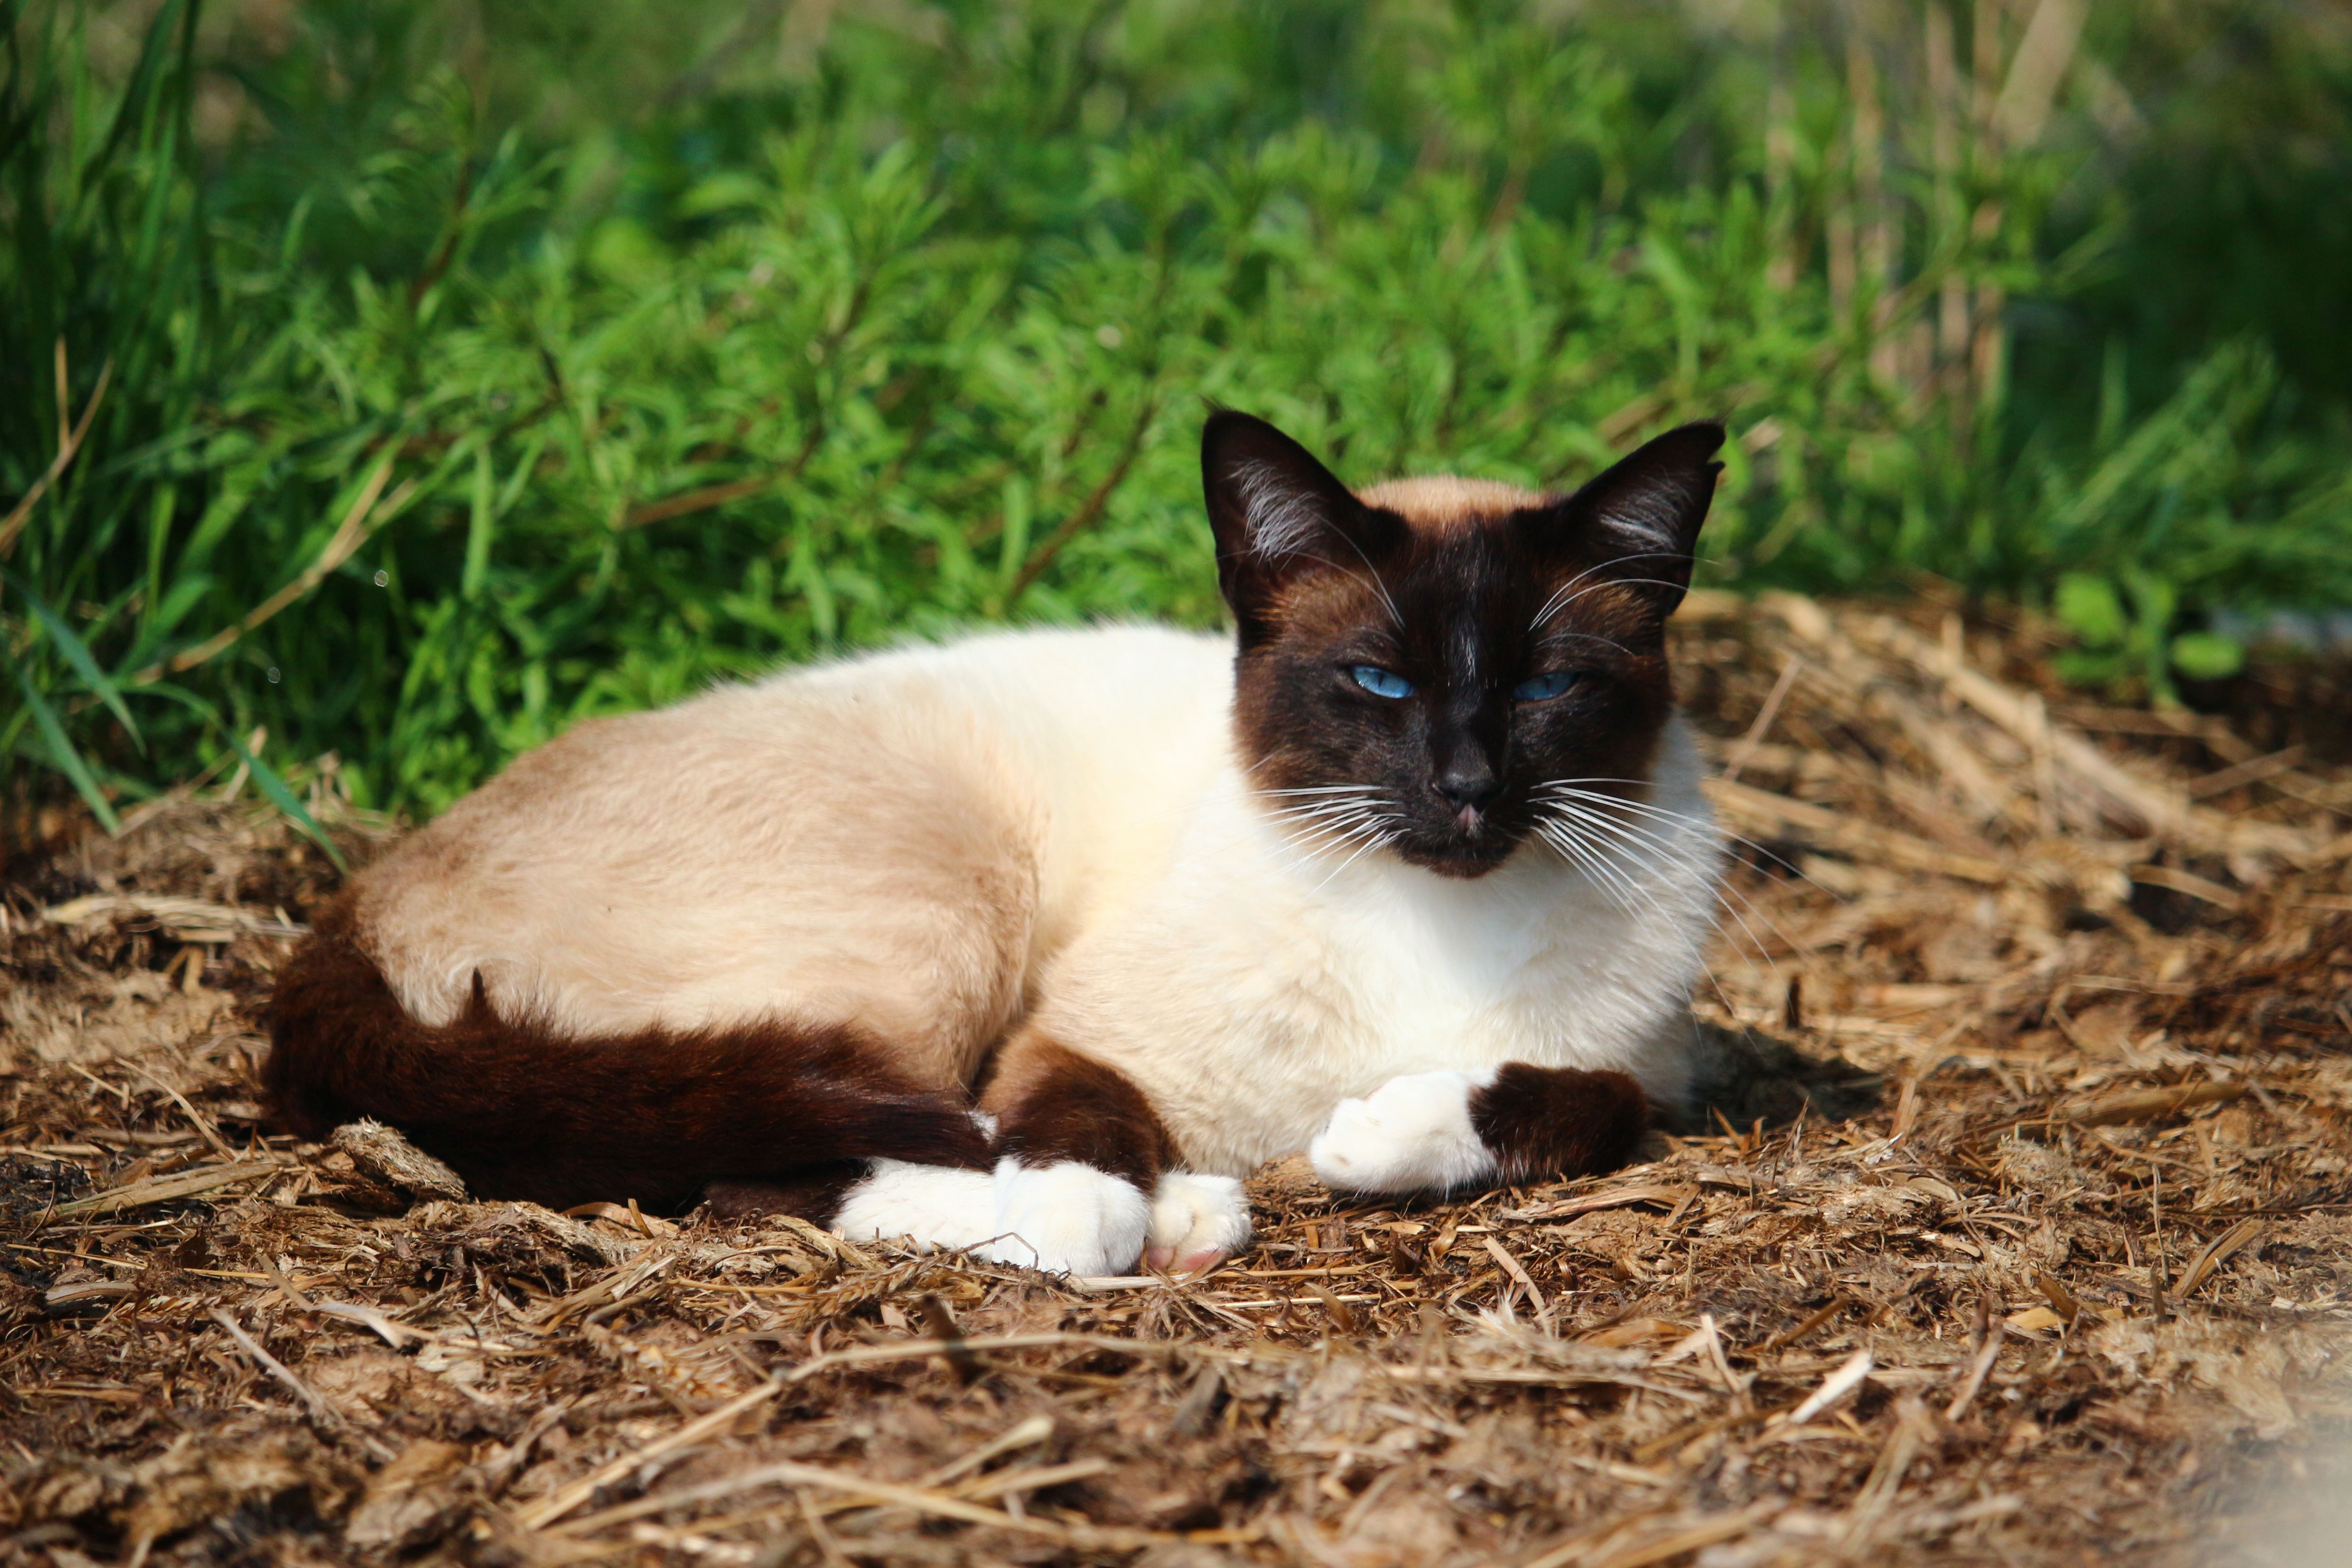
kitten, cat, mammal, fauna, siam, whiskers, vertebrate, mieze, siamese, siamese cat, breed cat, small to medium sized cats, cat like mammal